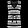
Label: Shirt